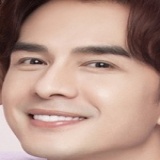
ca sĩ Đan Trường